Recorder (musical instrument)

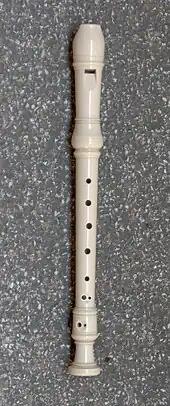
Recorder with German fingering. Note that the 4th finger-hole is larger than the 5th.

In the early twentieth century, Peter Harlan developed a recorder with apparently simpler fingering, called German fingering. A recorder designed for German fingering has a hole five that is smaller than hole four, whereas baroque and neo-baroque recorders have a hole four that is smaller than hole five. The immediate difference in fingering is for F (soprano) or B (alto), which on a neo-baroque instrument must be fingered 0 123 4–67. With German fingering, this becomes a simpler 0 123 4 – – –. Unfortunately, however, this makes many other chromatic notes too out of tune to be usable. German fingering became popular in Europe, especially Germany, in the 1930s, but rapidly became obsolete in the 1950s as people began to treat the recorder more seriously, and the limitations of German fingering became more widely appreciated. Recorders with German fingering are today manufactured exclusively for educational purposes.